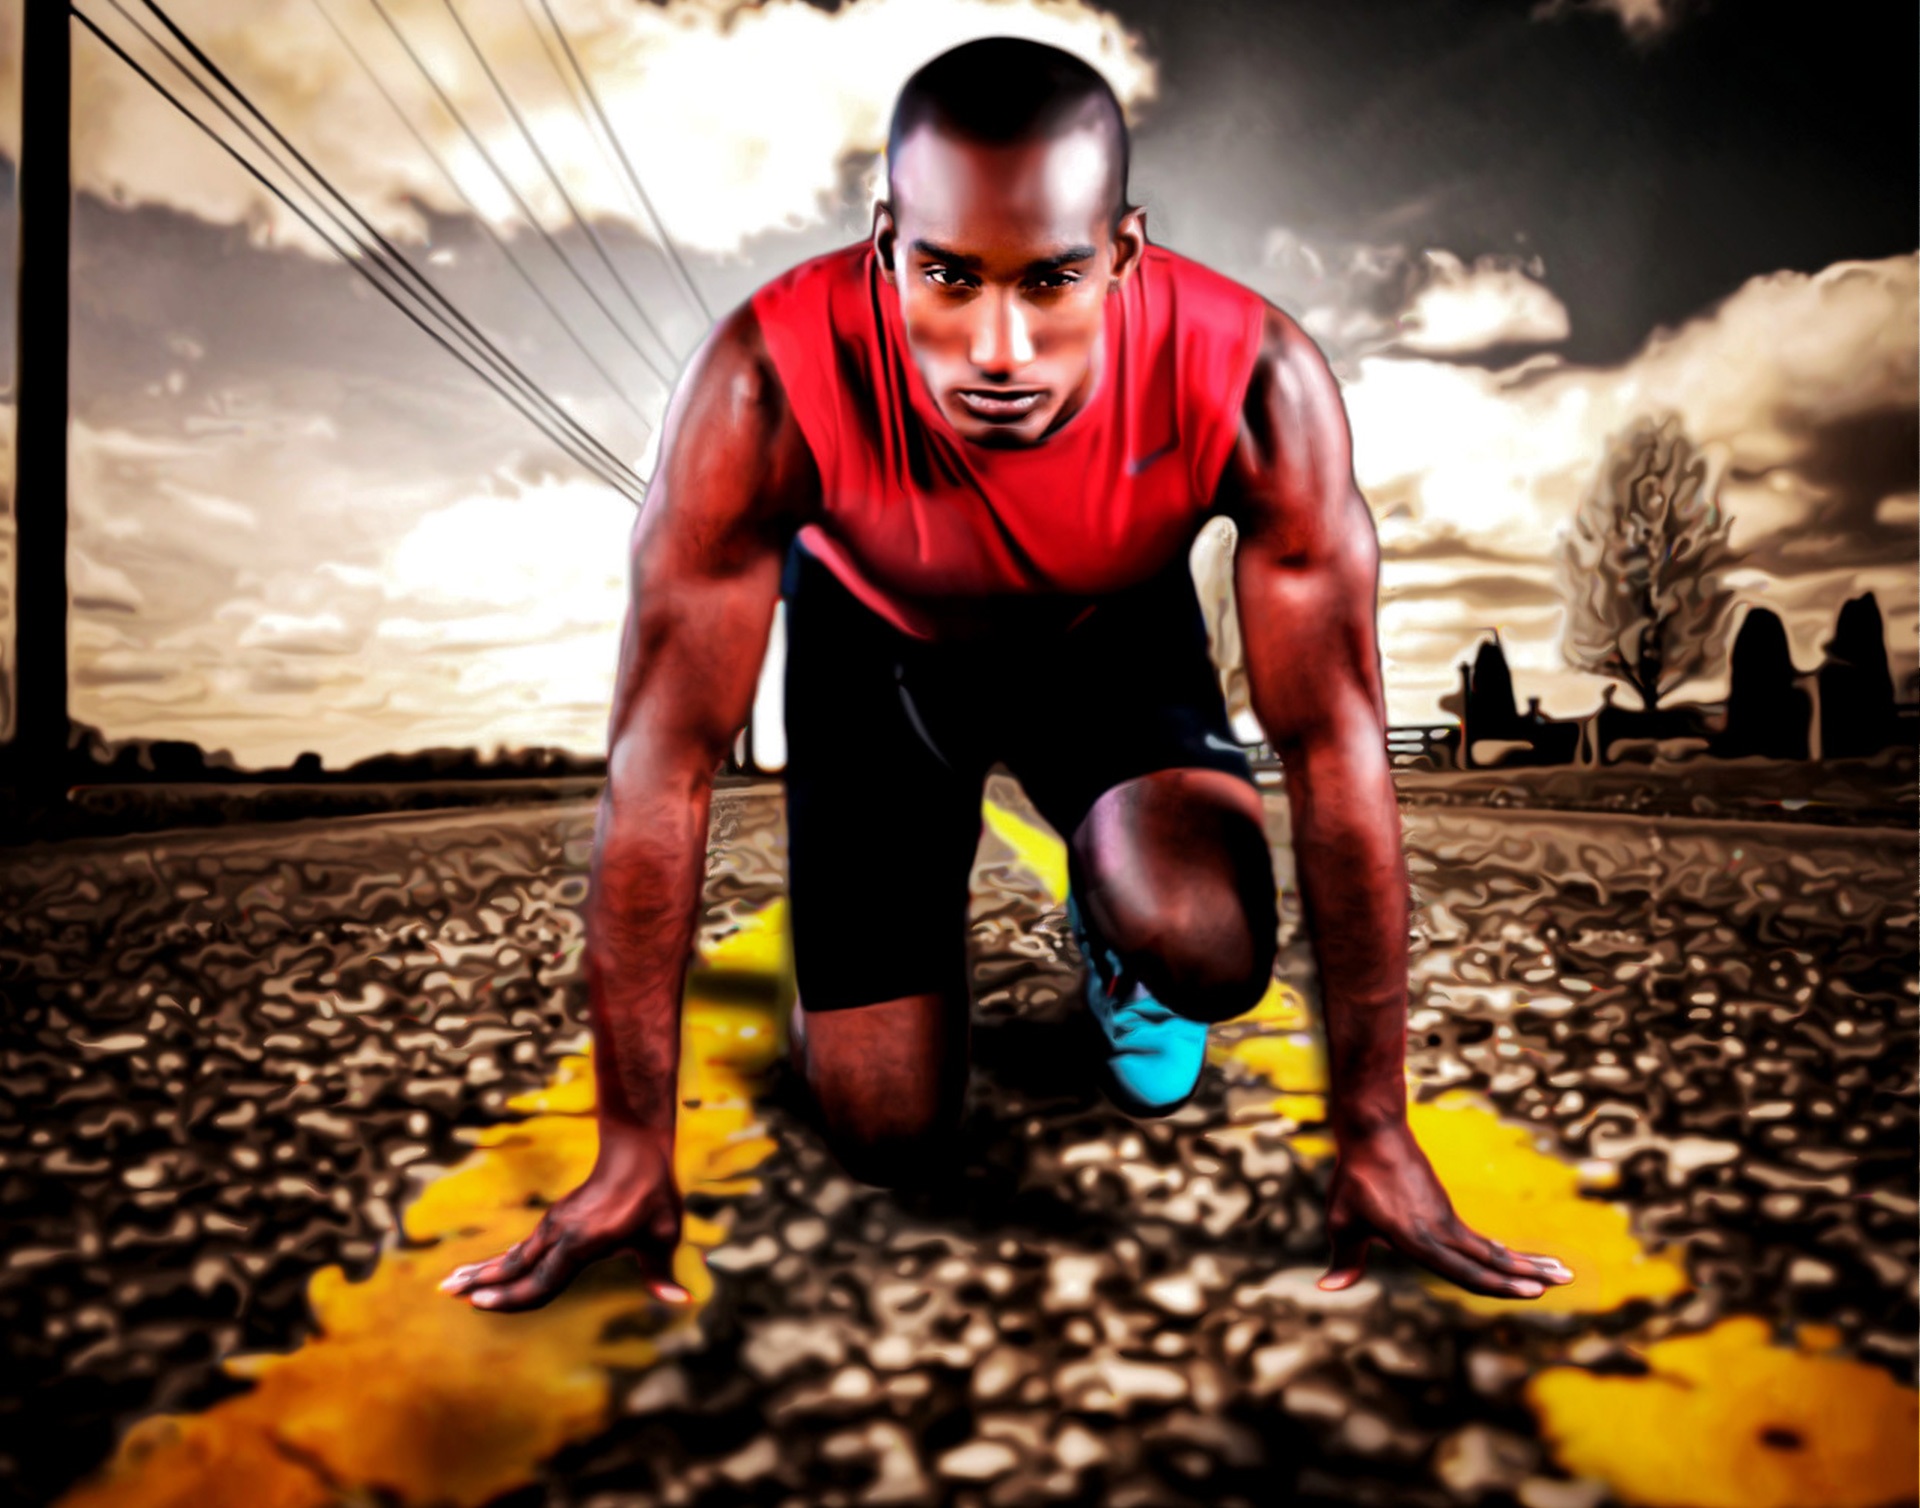
man, road, runner, muscle, start, power, sports